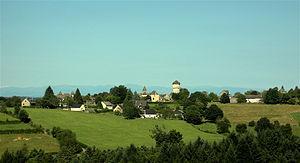
Le bourg de la Chapelle-Saint-Geraud (Corrèze, France), photographié devant les monts du Cantal
La Chapelle-Saint-Géraud est une commune française située dans le département de la Corrèze en région Nouvelle-Aquitaine.